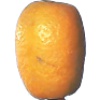
Label: kumquats